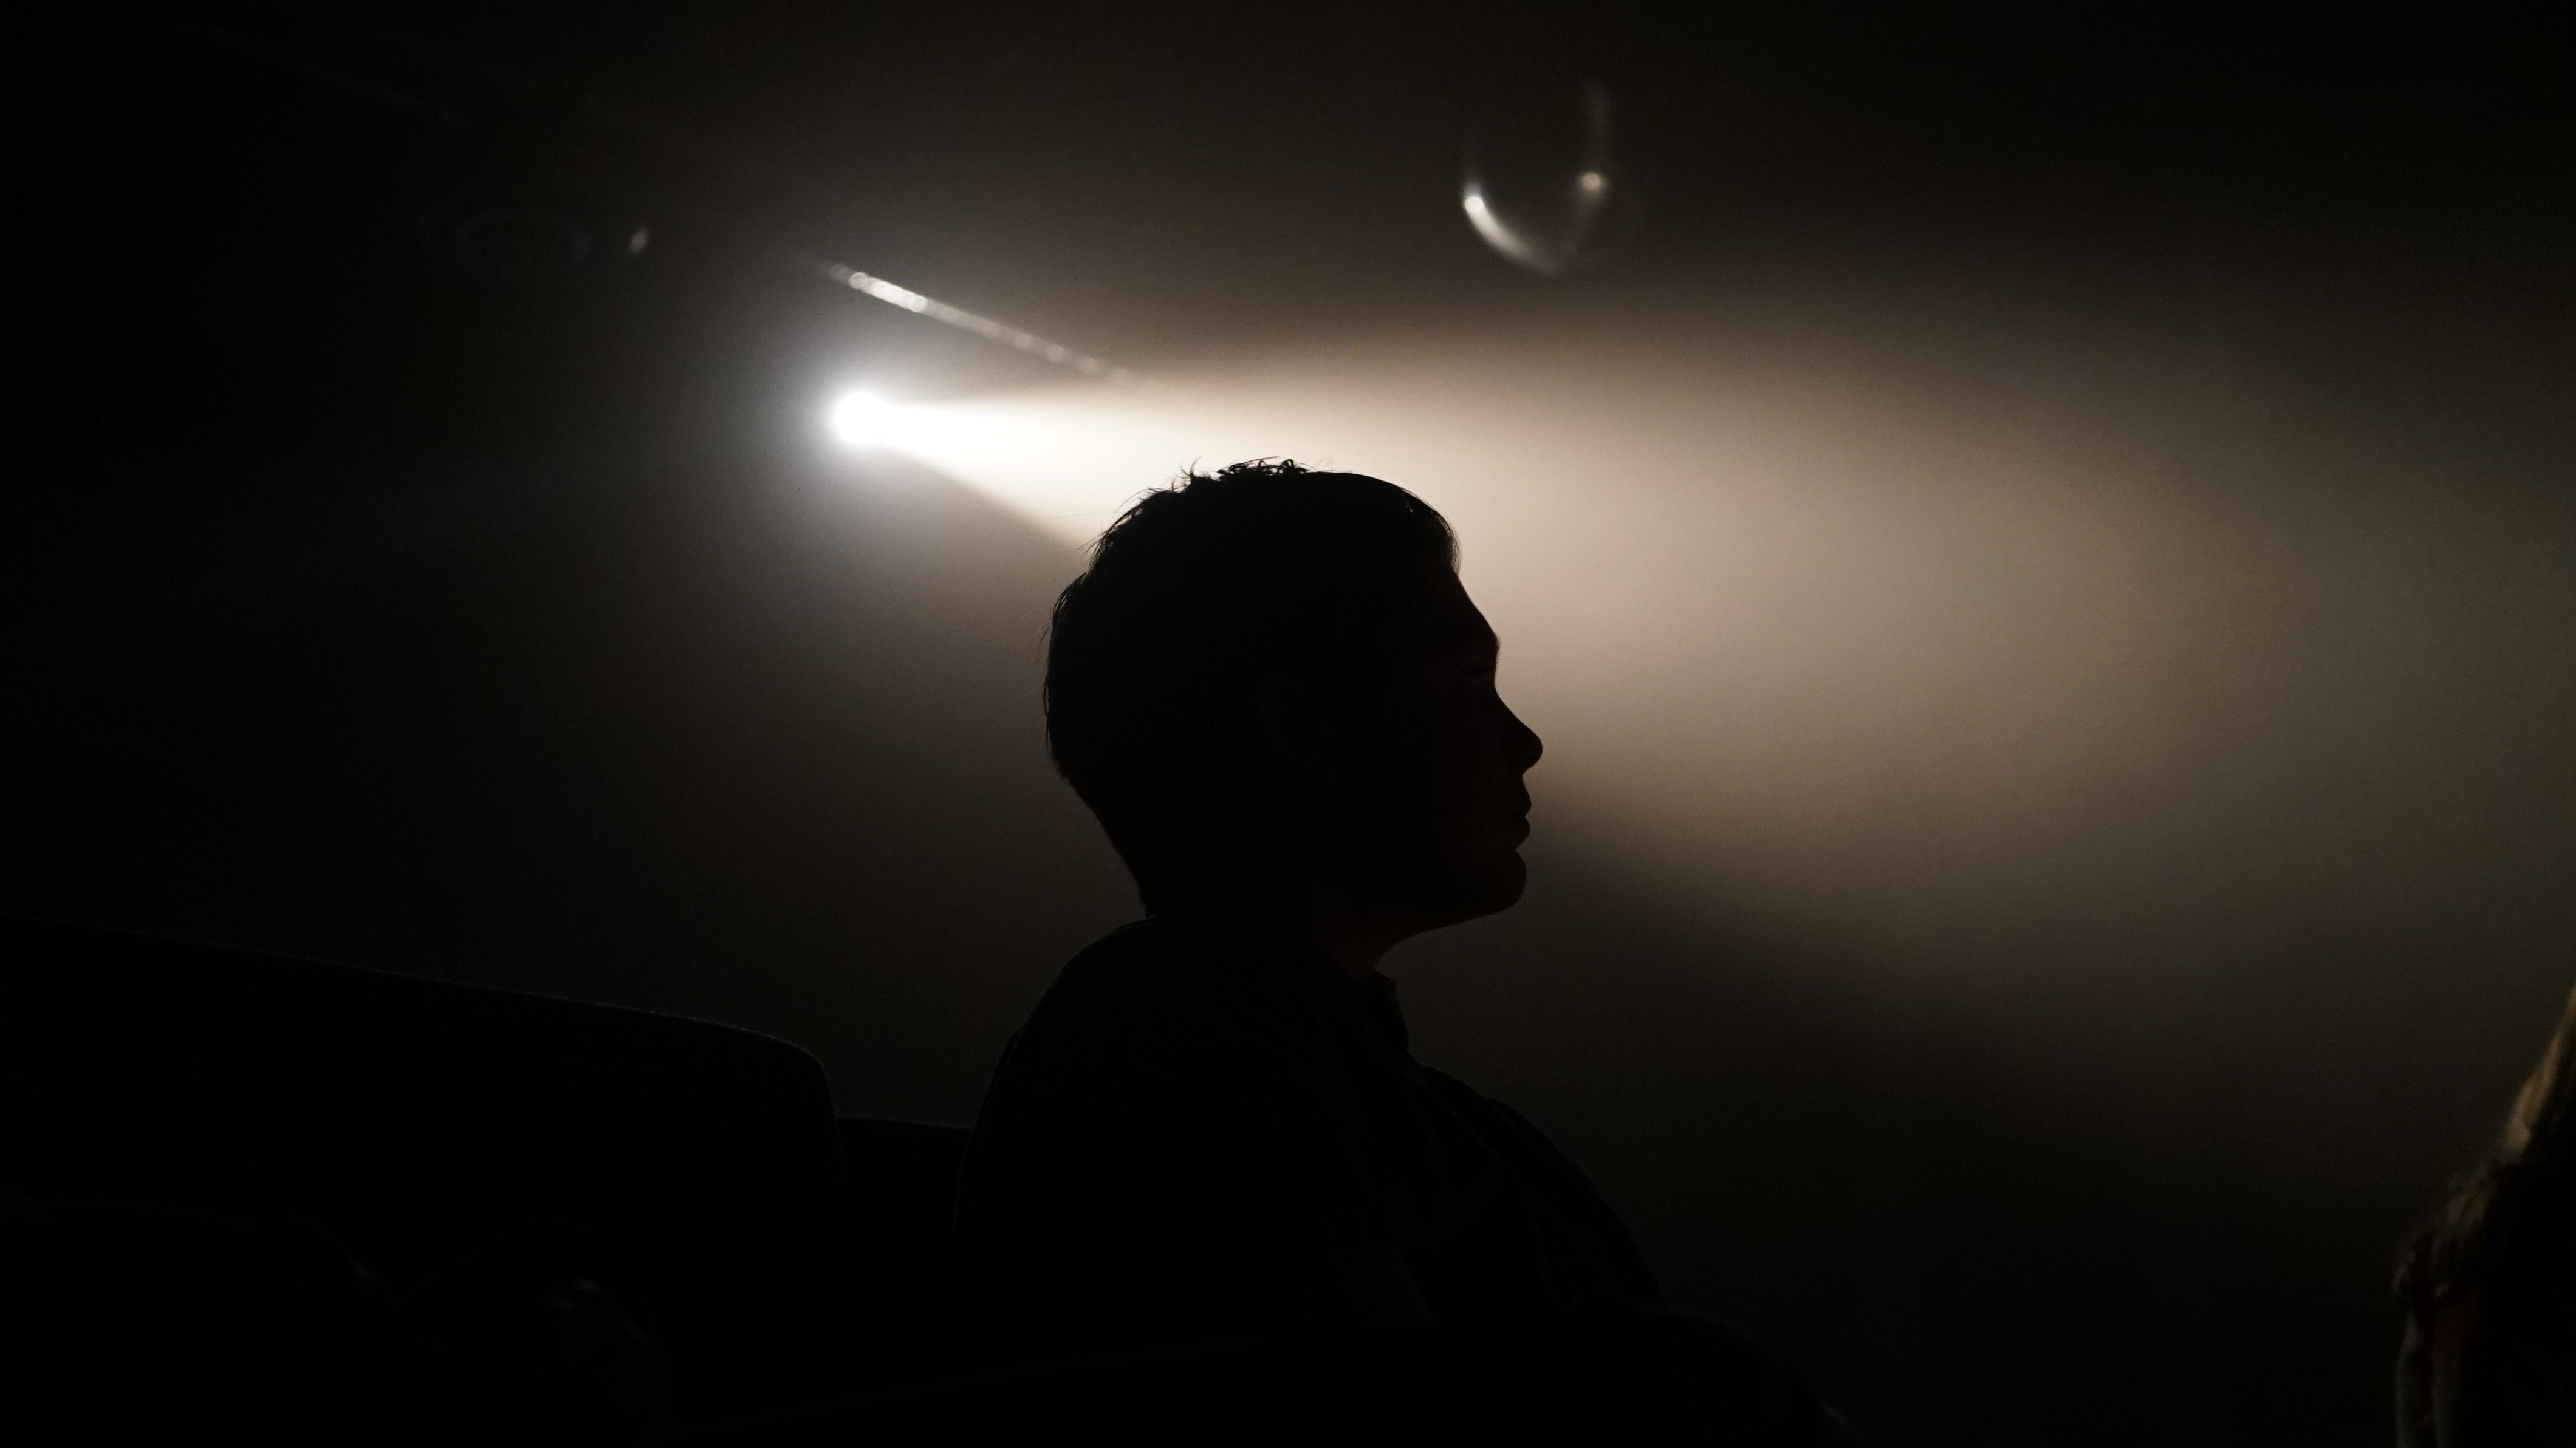
silhouette, person, light, night, sunlight, atmosphere, dark, shadow, darkness, black, lighting, backlighting, atmosphere of earth